Weizza

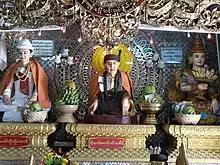
An altar depicting nats and weizza (Taw Bo Bo Aung, Bodaw Aung Mingaung), Mount Popa, Myanmar

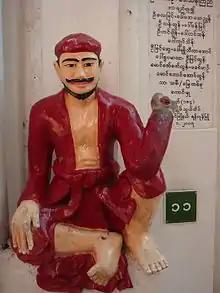
A weizza statue at Shwedagon Pagoda

A weizza or weikza is a mystic in Burmese Buddhism commonly associated with esoteric and heterodox practices such as recitation of spells, samatha, and alchemy. The goal of this practice is to achieve immortality and await the appearance of the future Buddha, Metteya.